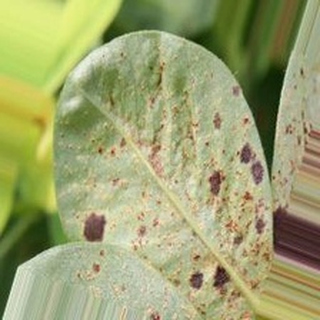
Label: groundnut_rust